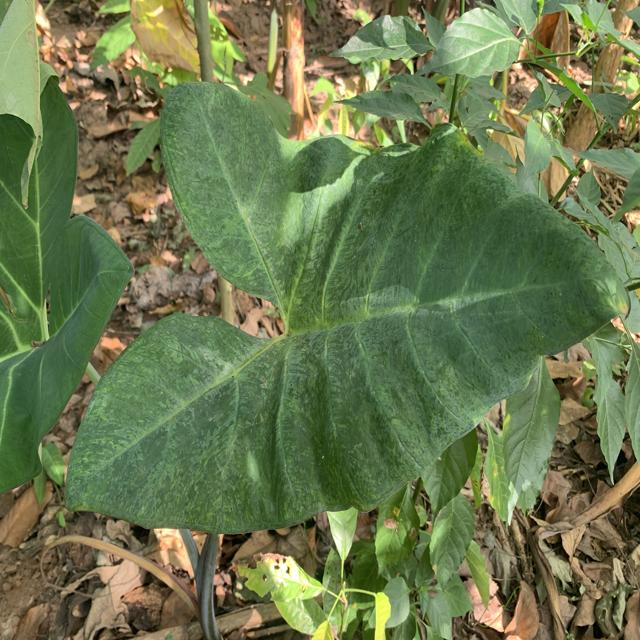
Label: Healthy